1989 480 km of Spa

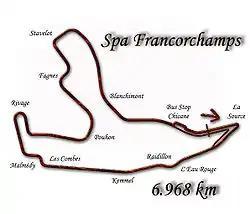
Layout of the Circuit de Spa-Francorchamps (1981–1993, 1995–2003)

The 1989 Coupes de Spa was the seventh round of the 1989 World Sportscar Championship season. It took place at the Circuit de Spa-Francorchamps, Belgium on September 17, 1989.